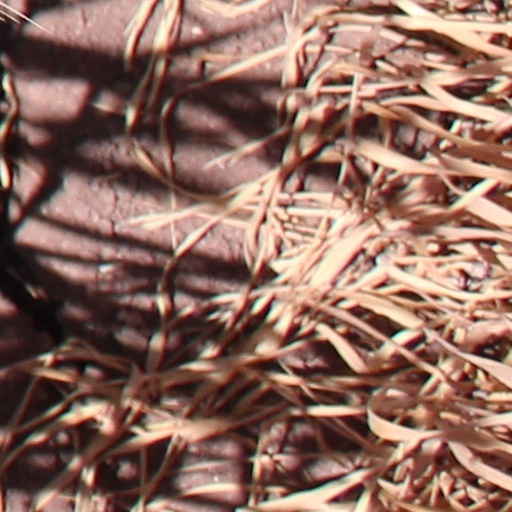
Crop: wheat